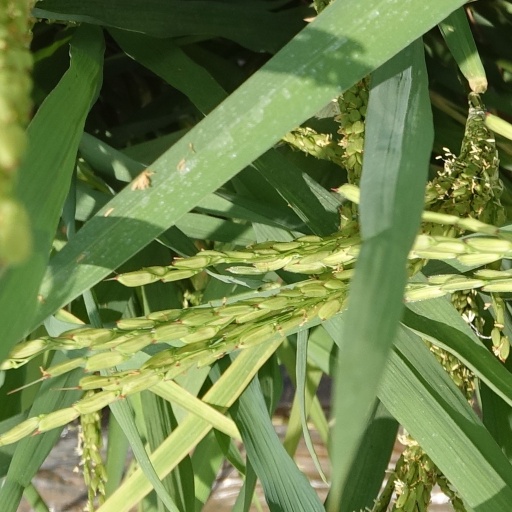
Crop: rice